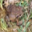
Label: frog